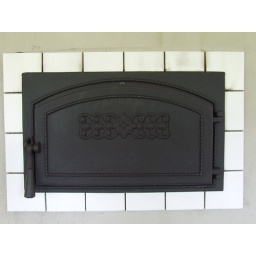
A traditional, heated with wood, oven in a house somewhere in Central Finland.